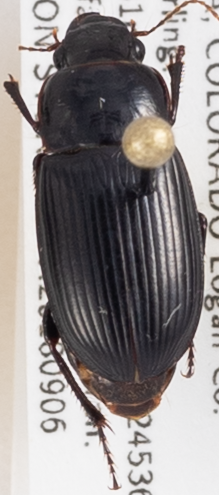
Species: Harpalus reversus
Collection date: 2018-09-06
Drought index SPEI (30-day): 1.106
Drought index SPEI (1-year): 0.71
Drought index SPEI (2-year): -0.018